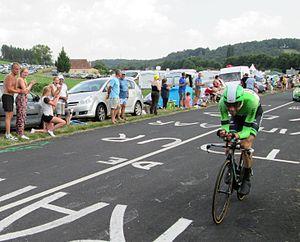
Laurens ten Dam lors de la 20e étape du Tour de France 2014. Photo prise 1,5 km après Beleymas, Dordogne.
Laurens ten Dam est un coureur cycliste néerlandais, professionnel entre 2004 et 2019.
La 20ᵉ étape du Tour de France 2014 s'est déroulée le samedi 26 juillet 2014 entre Bergerac et Périgueux. Elle constitue l'unique contre-la-montre de cette édition. Habituellement, le Tour comporte au moins deux chronos, il faut remonter en 1953 pour trouver un parcours avec un seul contre-la montre. Les villes de Bergerac et Périgueux sont pour la troisième fois reliées entre elles à l'occasion d'une étape de la Grande Boucle, après les éditions de 1961 et de 1994.